Paula Fernandes

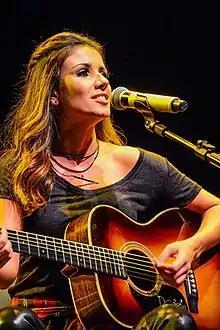
Fernandes in 2017

Paula Fernandes de Souza (born August 28, 1984, in Sete Lagoas, Minas Gerais) is a Brazilian singer-songwriter. She won Latin Grammy Awards for her albums "Amanhecer" in 2016 and for "Origens (Ao Vivo em Sete Lagoas)" in 2020.